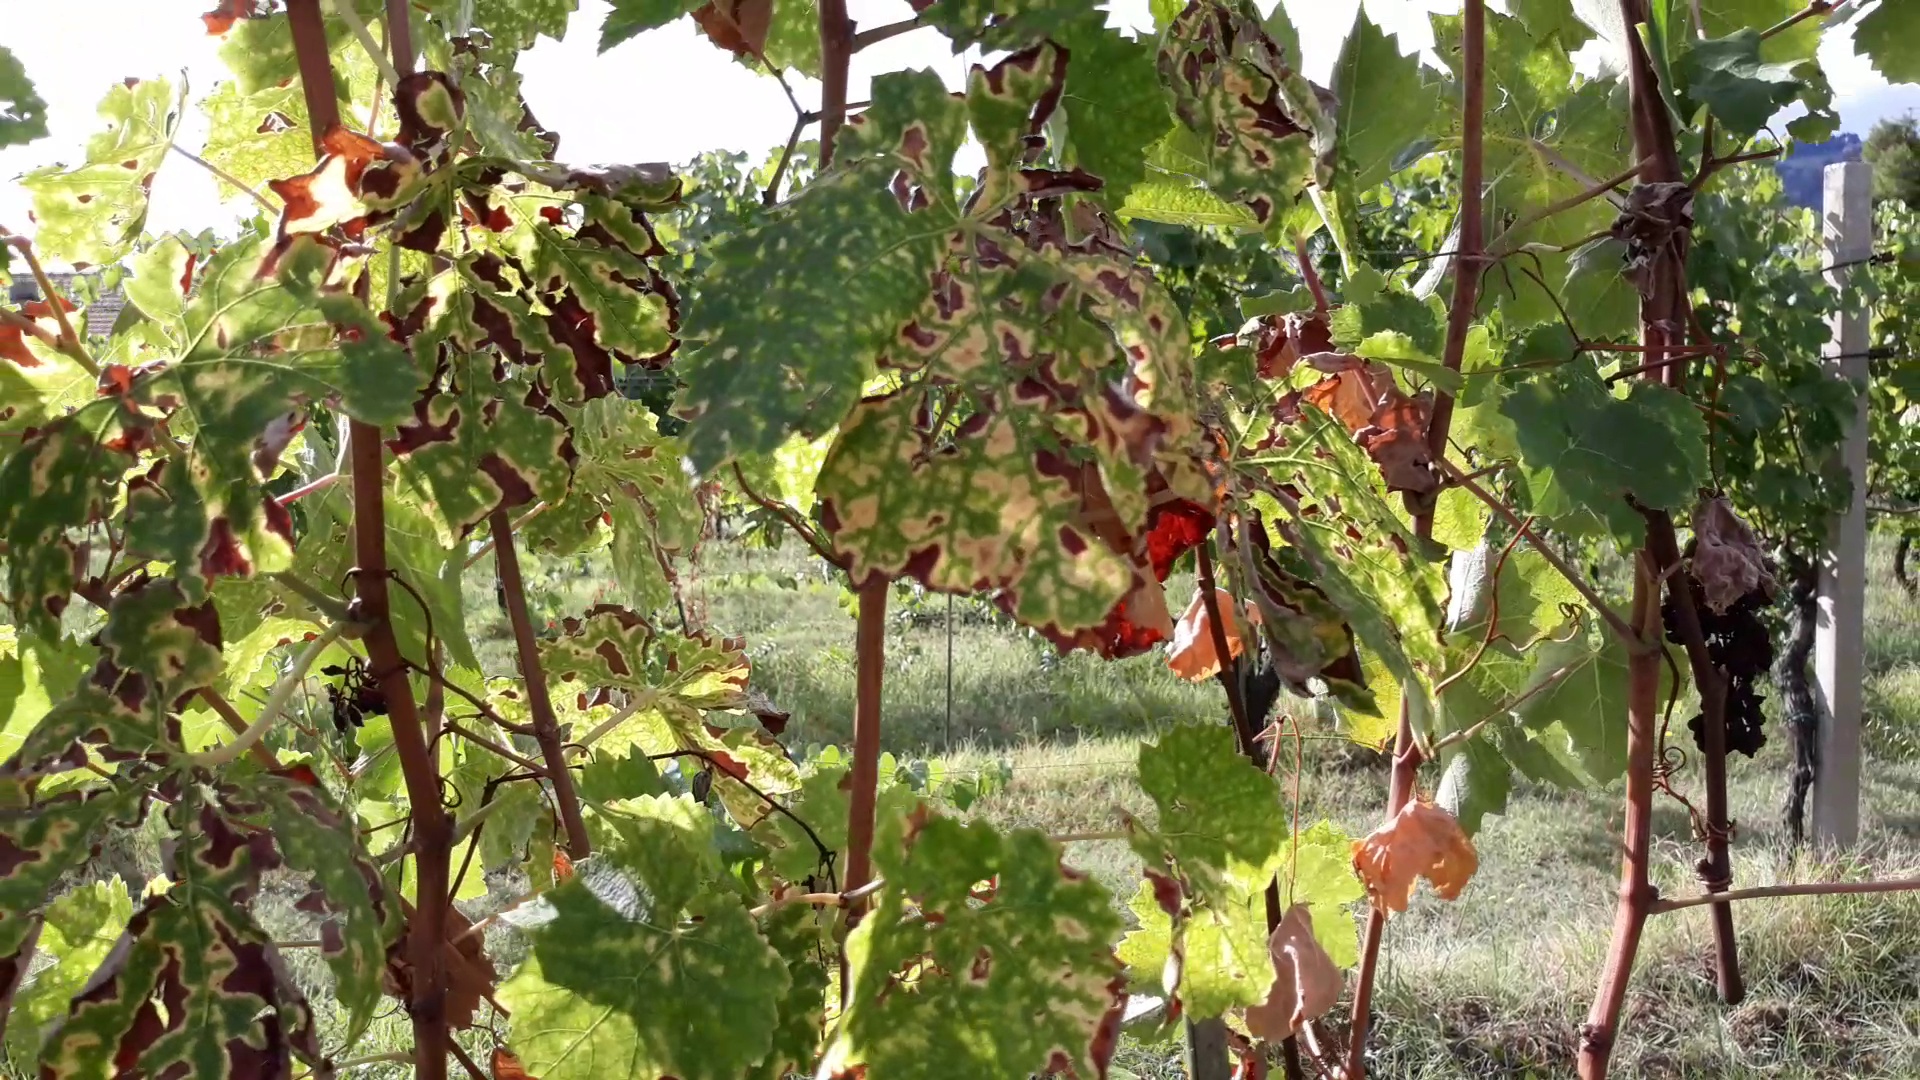
Label: esca